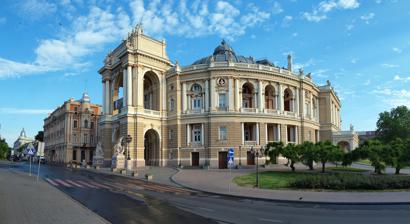
Building: Odesa Opera and Ballet Theatre
Country: Unknown
Year built: 1810
19th century theatre in Odesa, Ukraine Odesa National Academic Opera and Ballet Theatre Ukrainian : Одеський національний академічний театр опери та балету Logo Odesa Theatre of Opera and Ballet Address Tchaikovsky Lane 1 Odesa Ukraine Coordinates 46°29′08″N 30°44′30″E / 46.485556°N 30.741667°E / 46.485556; 30.741667 Designation Architectural Landmark Capacity 1,636 Construction Opened 1810 Rebuilt 1887, Fellner & Helmer Website operahouse.od.ua The Odesa National Academic Opera and Ballet Theatre ( Ukrainian : Одеський національний академічний театр опери та балету ) is the oldest theatre in Odesa , Ukraine . The Theatre and the Potemkin Stairs are the most famous edifices in Odesa. The first opera house was opened in 1810 and destroyed by fire in 1873. The modern building was constructed by Fellner & Helmer in neo-baroque (Vienna Baroque) style and opened in 1887. The architecture of the luxurious audience hall follows the late French rococo style. The unique acoustics of the horseshoe-designed hall allows performers to deliver even a whisper-low tone of voice from the stage to any part of the hall. The most recent renovation of the theatre was completed in 2007. History The theatre' main stage. Audience hall of the theatre Odessa's first theatre (called the City Theatre) was built on the location of the current Odessa Opera and Ballet Theatre and opened on 10 February 1810. The original design, created by the Italian architect Francesco Frapolli, was later modified by the French architect Jean-François Thomas de Thomon who also designed St. Petersburg's Old Stock Exchange. The main entrance with its colonnade faced the sea. There was no foyer . In 1831, Michael Vorontsov , governor-general of Russian empire, Novorossia kray (currently part of Ukraine) decided to assign the old instituted quarantine fees to the Odessa Theatre. Historian Charles King explains that one of the medical inspectors in Odessa was also the owner of the Odessa Theatre. When ticket sales were low, he would announce the discovery of an infection among newly arrived passengers and ordered them to be quarantined at their own cost. The expenses of the lazaretto , where the passengers that stayed would be used to hire a major performer for the theatre. On the night of 2 January 1873, the building was gutted by fire. A fund raising campaign began immediately. The city announced an international contest for the best theatre design. Forty designs were submitted, but none was chosen. Finally, the project was drafted along the lines of Dresden Semperoper built in 1878, with its nontraditional foyer following the curvatures of auditorium. Two Viennese architects, Ferdinand Fellner and Hermann Helmer began to construct the larger replacement in 1883. The foundation stone was laid on 16 September 1884. On 1 October 1887 the theatre was completed, costing 1,300,000 rubles to build. It was named the Odessa City Theatre. The theatre was the first building in Odesa to employ the Edison Company with electric illumination. To keep theatre patrons comfortable in the summers, workers would lower wagonloads of ice and straw down a 35-foot shaft, then would carry it through a tunnel to a basement beneath the hall, where cool air rose up from vents beneath the seats. Theatre of Opera and Ballet, 1900 In 1925, the building was burnt again in a fire. Fire team localized the burning, but the stage and orchestra pit were destroyed. During the fire of 1925, original curtain of the theatre stage burned, which was never restored. Opera, Odesa, Department of Image Collections , National Gallery of Art Library, Washington, DC There is a story that, when the Odesa people learned that the construction cost 1.3 million gold rubles, they gasped, but when they saw the new theatre, they gasped again, this time in admiration. In August 1941, when the Romanian army was dangerously close to Odesa, the command of the Odesa defensive area appointed a special anti-aircraft unit, which was given the task of protecting the theatre building from bombing. On the roofs of the houses adjacent to the theatre, guns were installed that shot all 73 days of the city defending. During World War II , Nikita Khrushchev , concerned about the condition of the city, visited Odesa immediately after the German army was ousted from the city. Khrushchev reported that only one corner of the building had been damaged by an enemy shell. The theatre was remodelled in the 1960s. The theatre sits upon shifting ground and is in danger of collapse. The first cracks in the foundation appeared almost as soon as the theatre opened. The theatre's eastern half sagged almost seven inches in its first three years, and the six walls began to tilt. Gleb Dranov, a former opera singer who sang at the theatre for 25 years, and who worked five years as a geologist, is helping repair the building. During the 2022 Russian invasion of Ukraine the theatre used similar defences, including anti-aircraft units and anti-tank hedgehogs , to defend the theatre as had been used during August 1941. Construction The building's façade is decorated in the Italian baroque style. In the niches are the busts of Mikhail Glinka , Nikolai Gogol , Alexandr Griboyedov and Alexander Pushkin . The large hall was modelled after the style of Louis XVI, and is richly decorated with gilded stucco figures and designs. The architects provided the foyer with twenty-four exits, to avoid tragedy in the case of a fire. On the side of the theatre is a lawn with fresh flowers and shrubs. People The famous Russian singer Feodor Chaliapin gave many concerts at the Odesa Opera. Soprano Lyudmila Shirina was a leading singer from 1975, and later head of the company. "Imposter" group European performances In February of 2023, the Irish Times reported that the Ukrainian Embassy was concerned about an "imposter" group calling itself the "Ukrainian National Ballet of Odessa" performing in Ireland. In March of 2023, the Odesa National Opera and Ballet Theatre issued a statement, saying in part: "We officially state that “The Ukrainian National Ballet of Odessa” ballet company, whose management is using the likeness of the brand name, video footage from our productions and false information in the advertisements, thus misleading the audience and discrediting the honest name of the Odessa opera, is in no way associated with the Odessa National Opera. The management of “The Ukrainian National Ballet of Odessa” has not properly responded to the repeated requests to terminate their illegal and anti-Ukrainian activities, despite the call of the artistic community to boycott the repertoire of Russian composers, refuses to remove the ballets which in the whole world are associated with the culture of the aggressor." According to the Ukrainian Embassy, this group was not authorized to use the word "national" in its name as this word "is an honorary title assigned by the Ukrainian president to the best cultural institutions and companies only under a certain procedure." Gallery See also Ukraine portal Odesa Philharmonic Theatre Tatiana Stepanova (ballerina) References